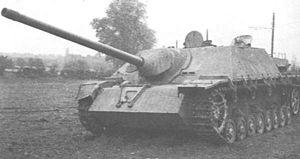
L'Entwicklungsserie, également connu comme E-serie, est une série de prototypes ou projets de blindés standardisés allemands lors de la Seconde Guerre mondiale.